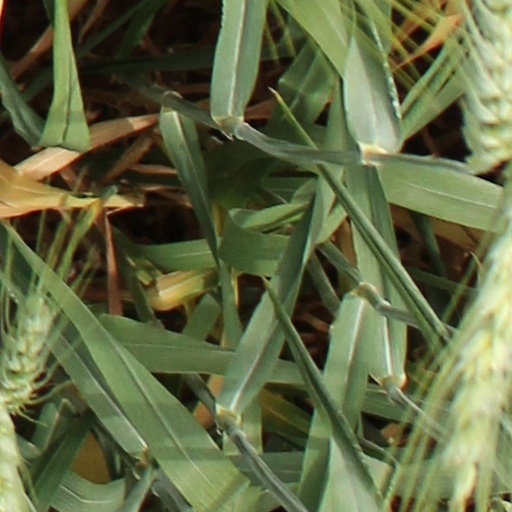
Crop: wheat